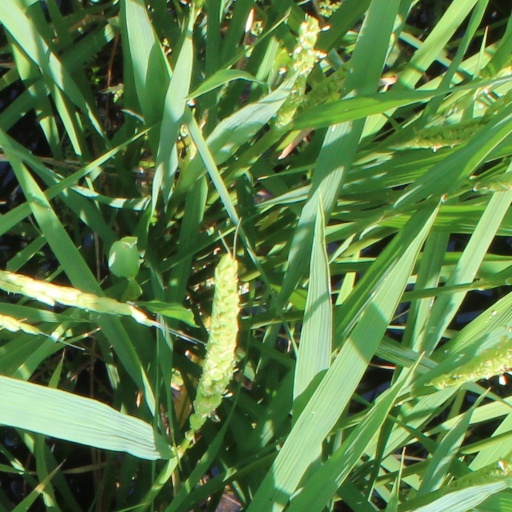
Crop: rice